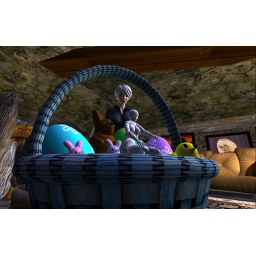
Leia Chase (background) towers over a tiny Jamie Marlin (gray figure sitting in the basket).